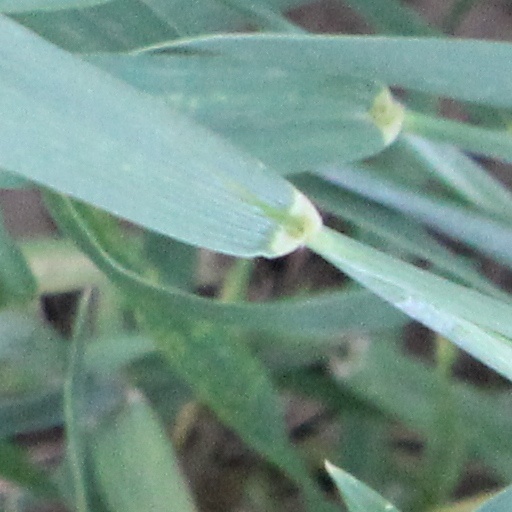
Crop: wheat